Ben Shepherd

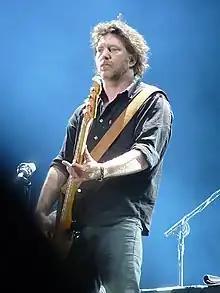
Shepherd in 2012

Hunter Benedict Shepherd (born September 20, 1968) is an American musician best known as the bassist of rock band Soundgarden, with whom he has won two Grammy Awards.